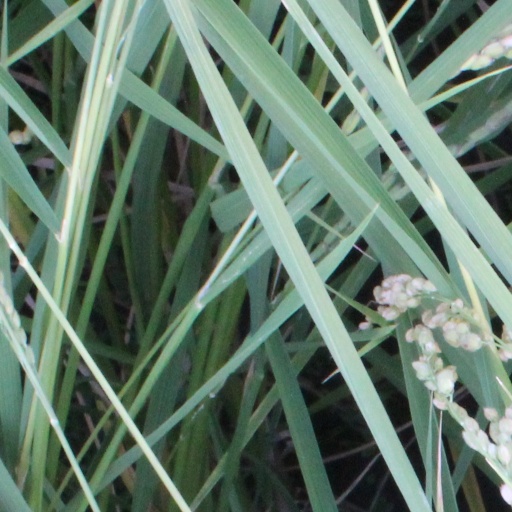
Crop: rice